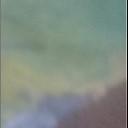
Label: Leaf_rust